Mount Lofty Ranges

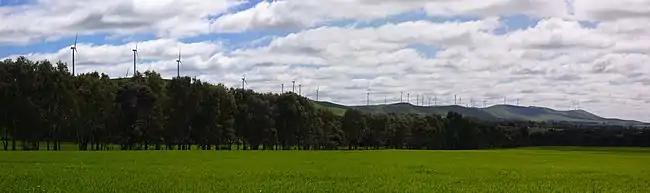
Wind turbines northwest of Burra.

The ranges are part of the Adelaide Rift Complex. The southern ranges and slopes of Mount Lofty overlooking the Adelaide Plains have been block-faulted to form a half-graben structure. The ranges when viewed from the beach or city have a "stepped" appearance, reflected in an early name for the ranges, "The Tiers".